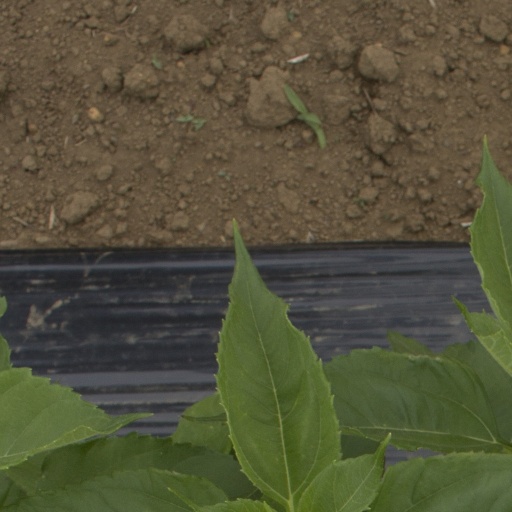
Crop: Jerusalem artichoke